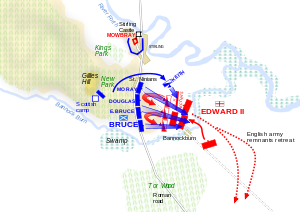
La bataille de Bannockburn est une écrasante victoire de l’armée écossaise menée par Robert Bruce sur les troupes anglaises dirigées par Édouard II d'Angleterre pendant la première guerre d'indépendance écossaise. Elle est marquée par l'utilisation par Robert Bruce de carrés de piquiers nommés schiltrons sur lesquels viennent s'écraser les charges de cavalerie anglaises. Cette bataille entraîne une remise en question tactique de l'armée anglaise, ce qui aura un impact majeur sur les tactiques de combat de la guerre de Cent Ans.